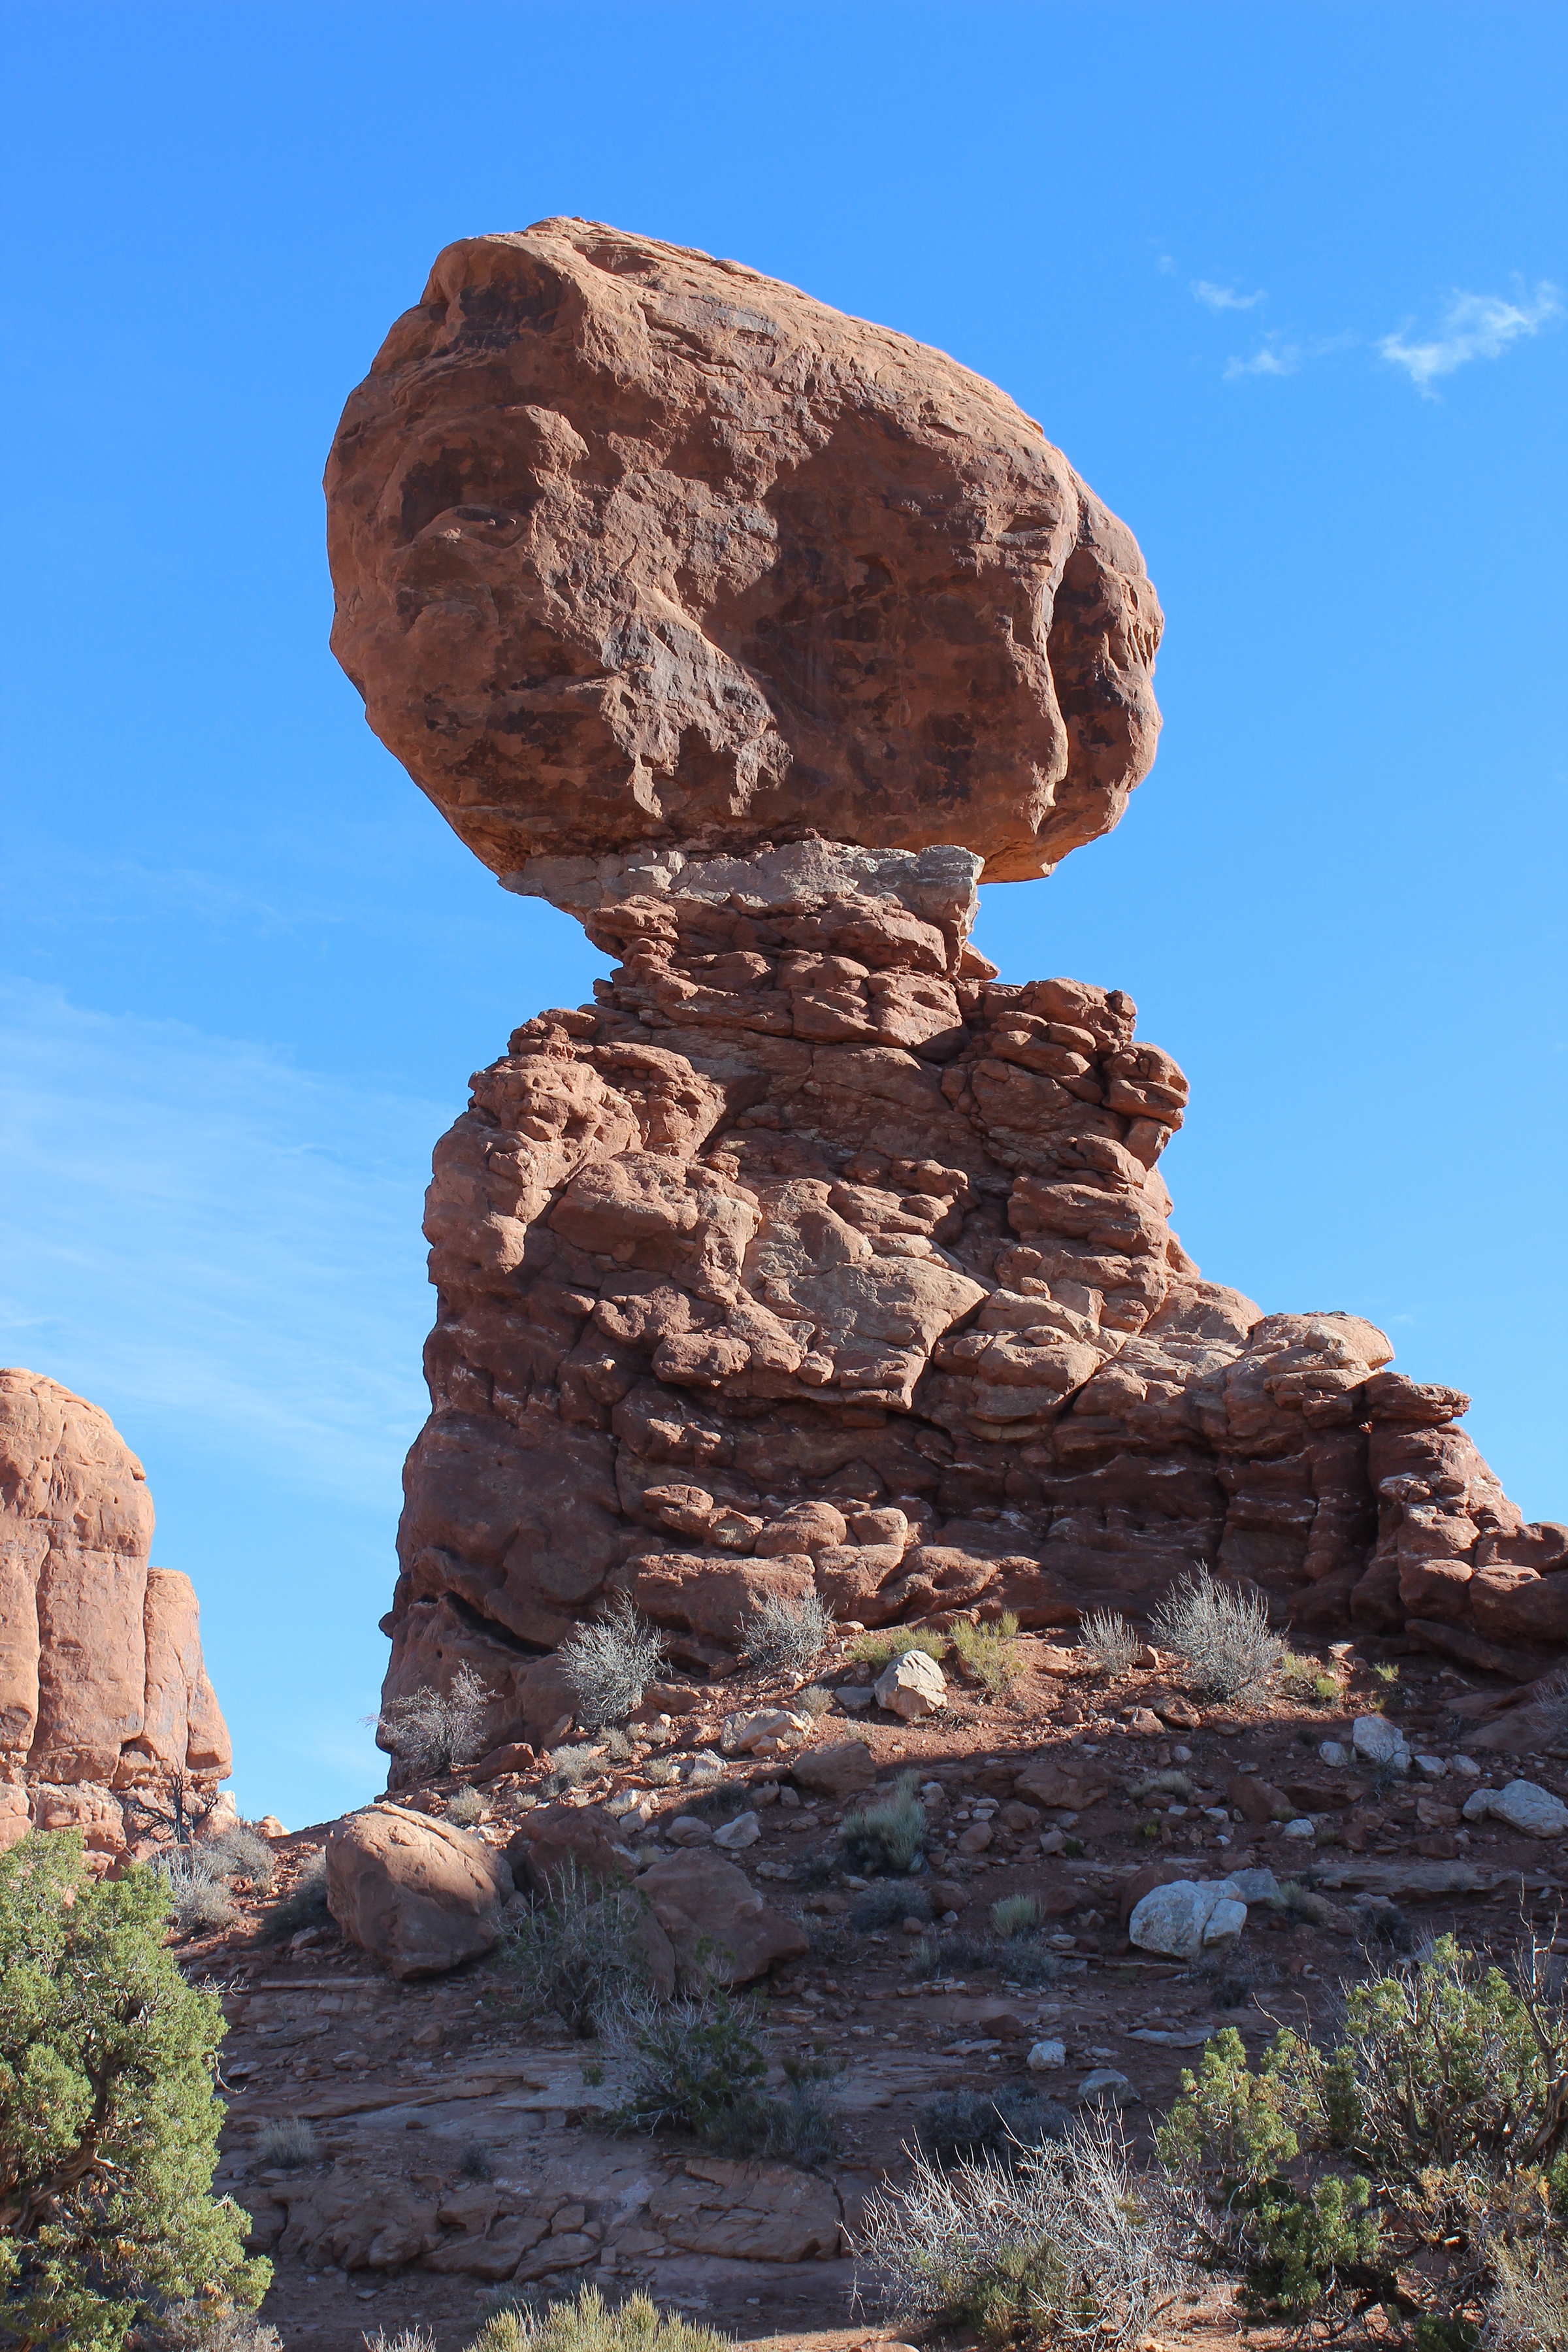
landscape, rock, mountain, desert, stone, formation, cliff, arch, scenic, natural, park, america, canyon, terrain, national park, material, erosion, national, geology, badlands, boulder, southwest, butte, monolith, balanced, natural arch, balancing rock, ancient history